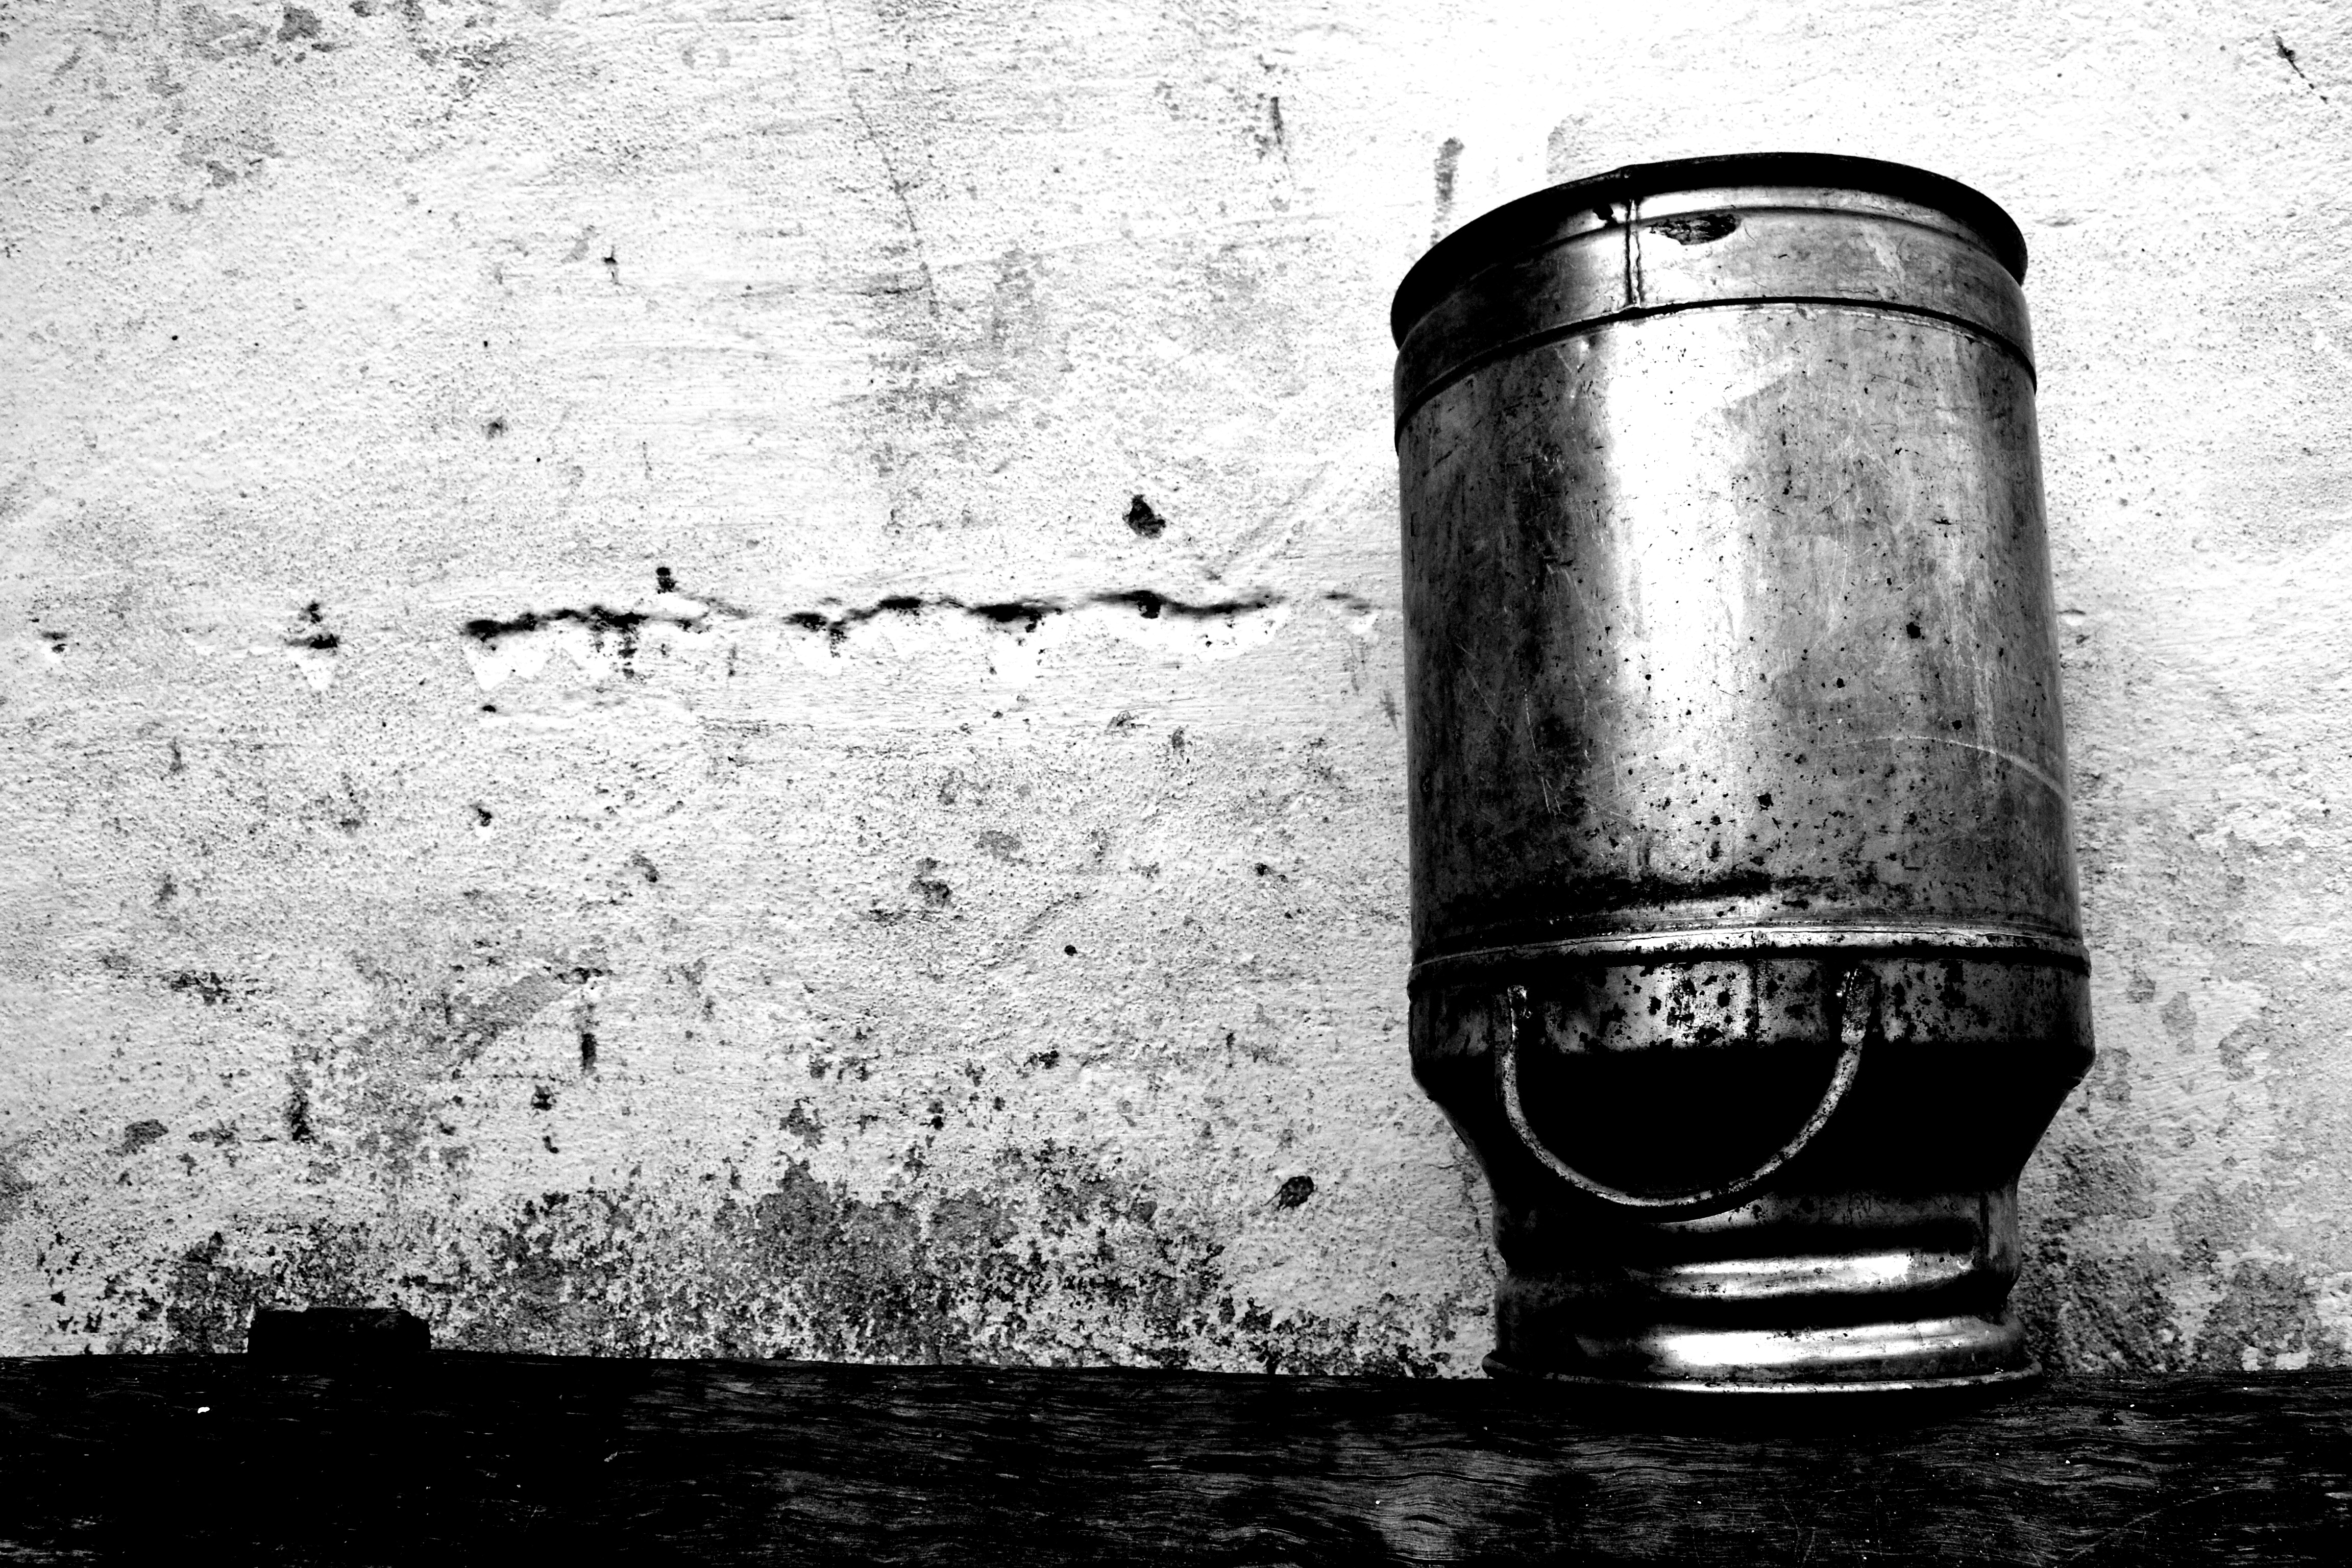
black and white, white, field, photography, old, cattle, drink, darkness, black, monochrome, milk, photograph, roca, site, shape, minas, tin, corral, still life photography, monochrome photography, man made object